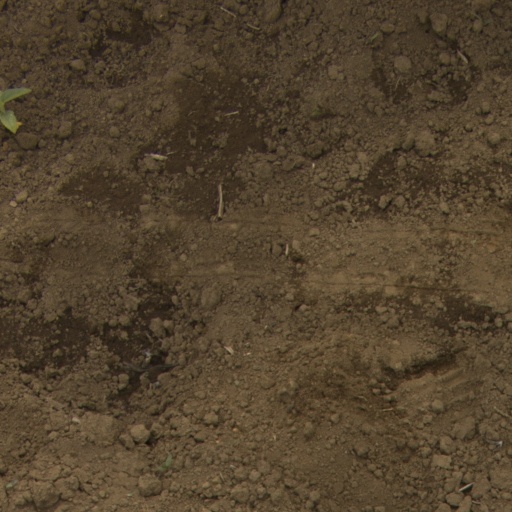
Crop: Jerusalem artichoke